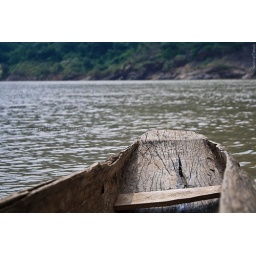
A boat by the river bed